Timeline of the 2019–2020 Hong Kong protests (May 2020)

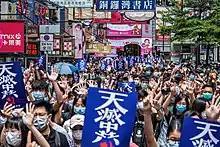
Demonstration on Lockhart Road, behind Sogo Department Store

The day saw the first notable protests since the COVID-19 pandemic, occurring in response to a proposed anti-sedition bill in China, of which the Chinese government said that once a decision is made, they will "implement it till the end". Hundreds of people marched at lunchtime in Causeway Bay and Wan Chai. A water cannon truck was used and volleys of tear gas were fired in a series of confrontations more radical protester blocked multiple roads – at least two people who objected to the roadblocks were severely assaulted by a black-clad group, broke traffic lights, set small fires and threw bricks, dug up from pavements, at police and vandalised shops such as I.T, whose founder Sham Ka Wai holds a stance supportive of the police. One riot police officer was seen taking a bottled drink off the fridge of convenience store Circle K without paying and leaving almost immediately, taking the drink out of the store, causing controversy. The Police Force later confirmed that they have helped the police officer pay for the drink after the news went viral. Ten people were sent to hospital, including a 51-year-old woman in critical condition who had suffered a panic attack. The other nine were either in a stable condition or later discharged from hospital. At least 180 people were arrested.